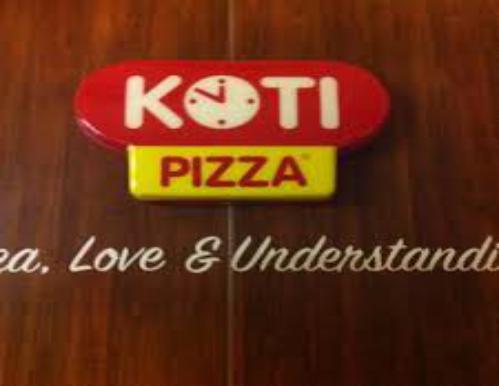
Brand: Kotipizza
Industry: Food